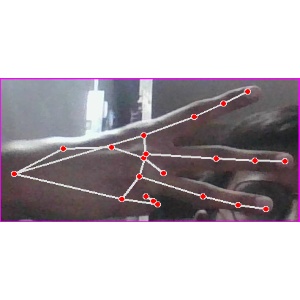
अक्षर: भ